Ignas Brazdeikis

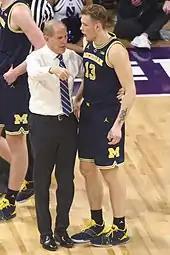
Brazdeikis debuted on November 6, 2018, with 12 points in head coach John Beilein's 800th career win. (pictured December 4)

In Michigan's November 6, 63–44 victory over Norfolk State, Brazdeikis debuted with 12 points in head coach John Beilein's 800th career win. In his second game on November 10, during a 56–37 victory against Holy Cross, Brazdeikis added 19 points, including 15 points in the first five minutes to start the second half as well as seven rebounds. On November 18, Brazdeikis helped Michigan defeat Providence 66–47 to win the Hall of Fame Tip Off tournament with a game-high 20 points and another 7 rebounds. He repeated his 20-point, 7-rebound performance the next time out on November 23 against Chattanooga during their 83–55 victory. Brazdeikis posted his third consecutive 20-point game on November 28, as Michigan defeated (#11 AP Poll/#13 Coaches Poll) North Carolina 84–67 in the ACC–Big Ten Challenge behind his career-high 24 points.